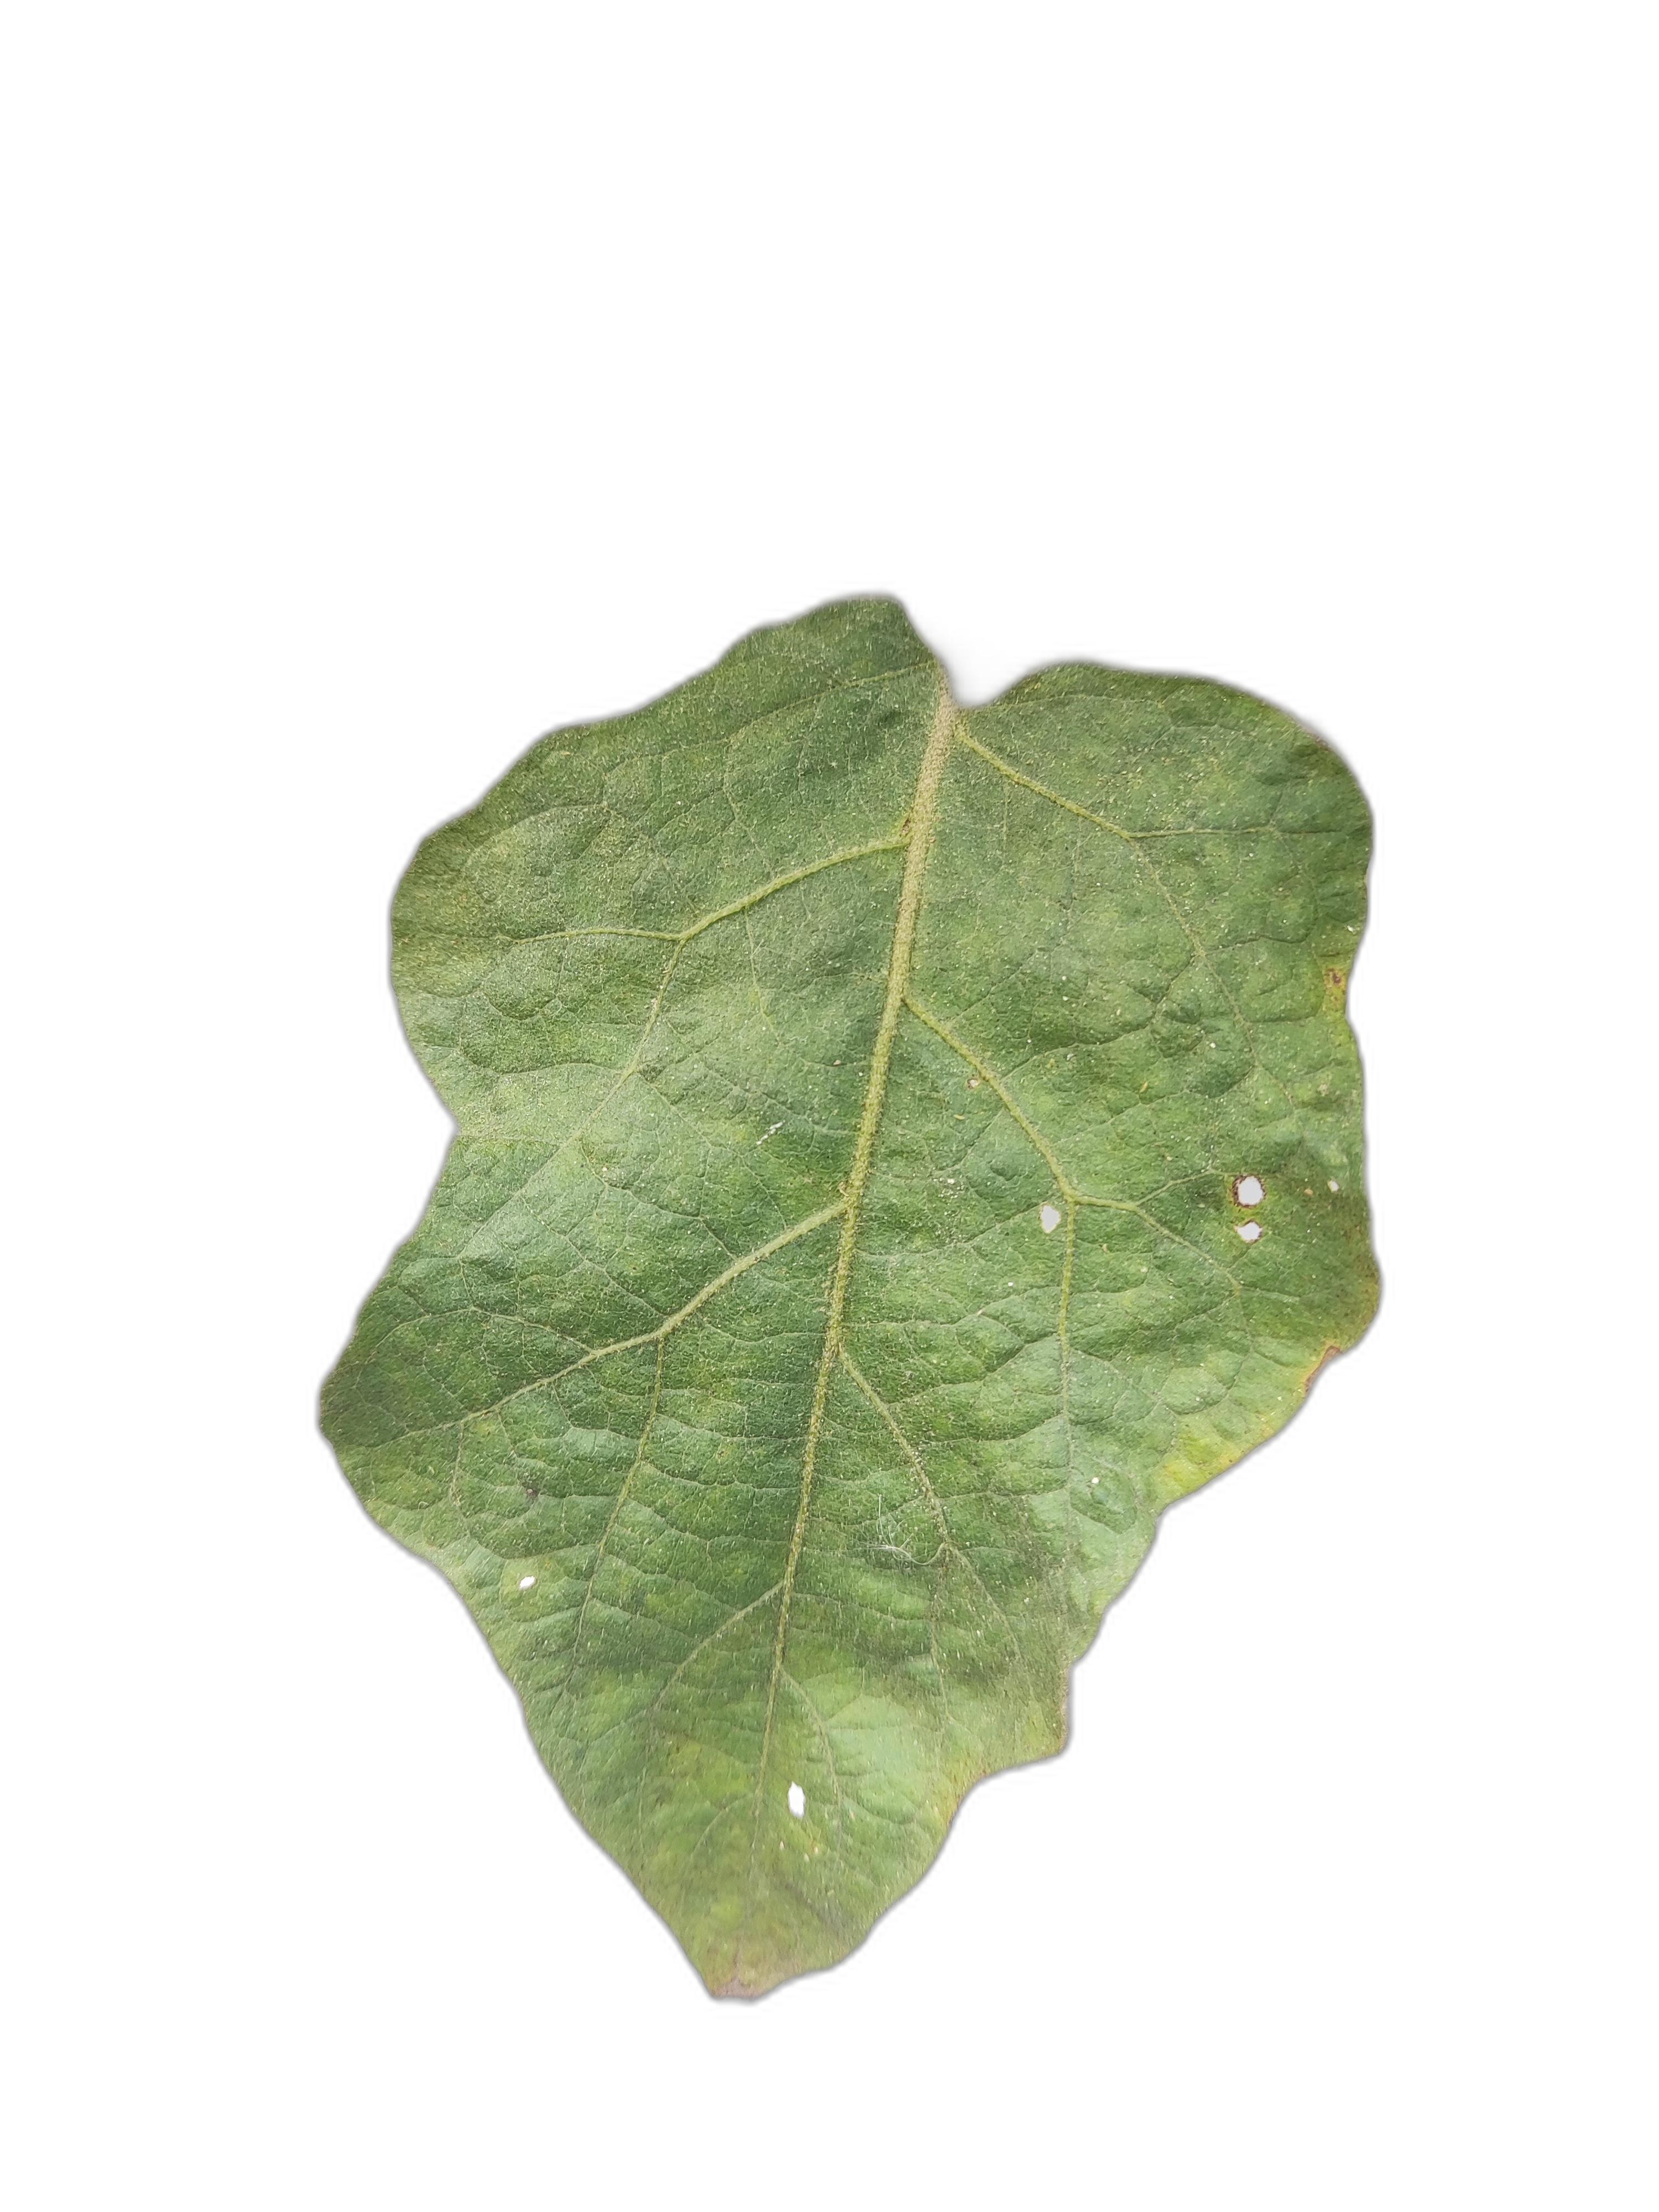
Label: Mosaic Virus Disease